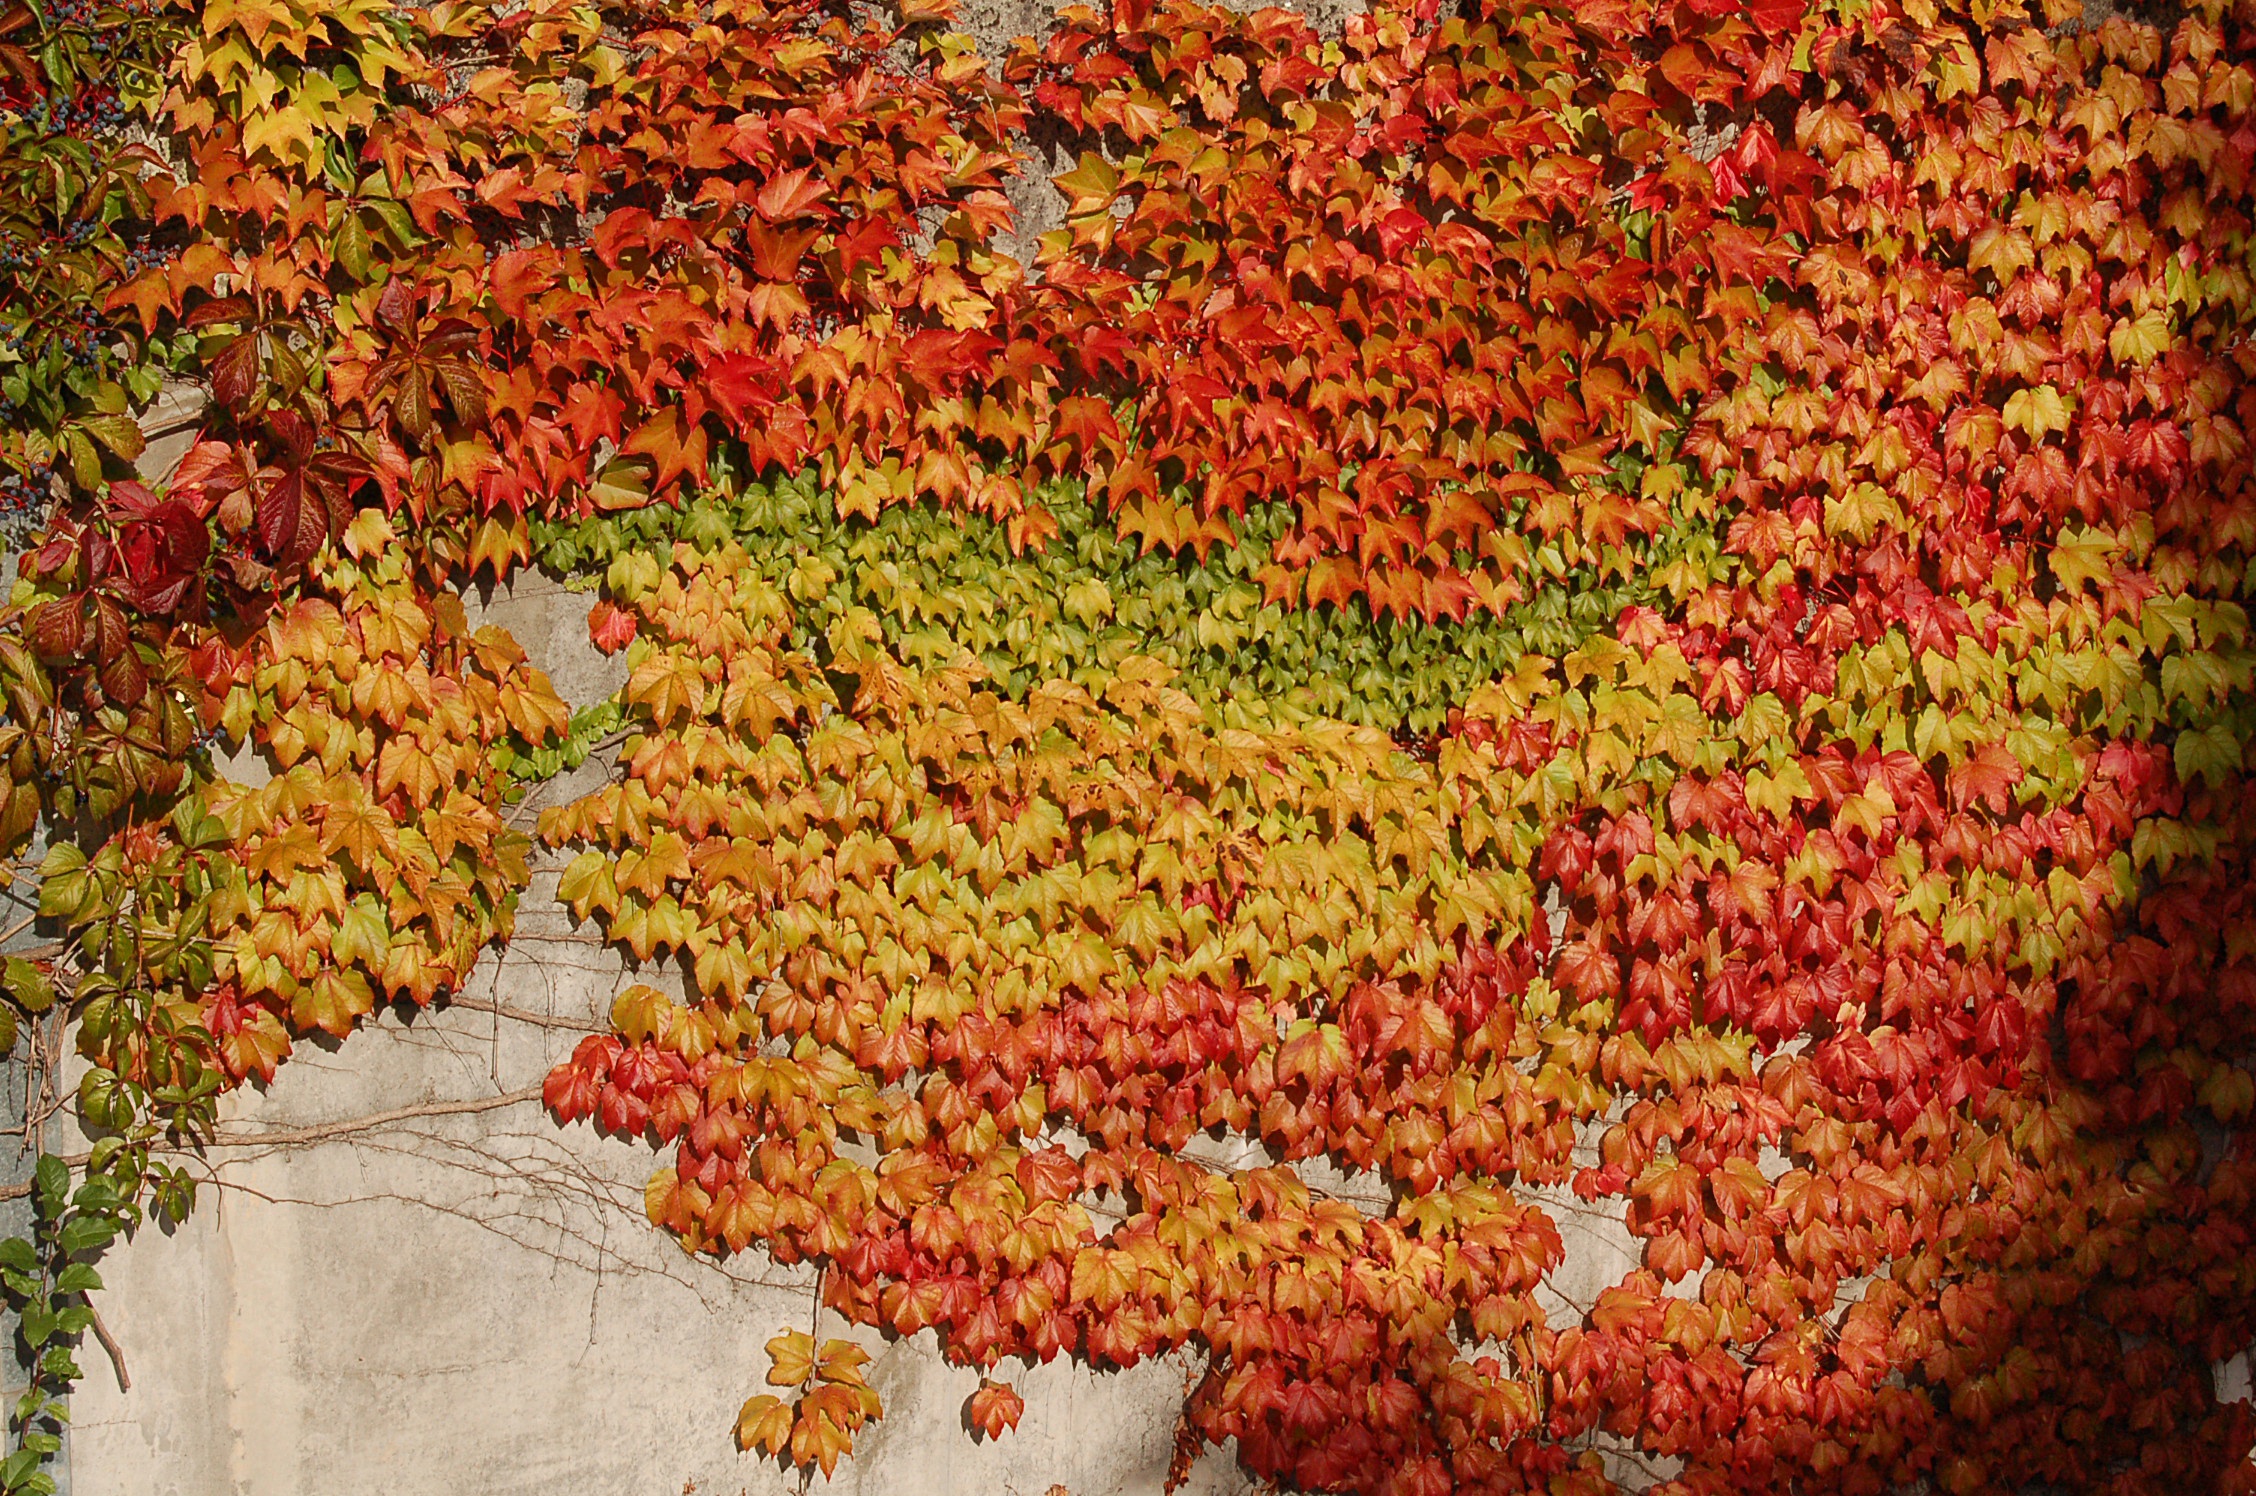
tree, plant, leaf, flower, autumn, soil, botany, flora, season, shrub, deciduous, flowering plant, land plant